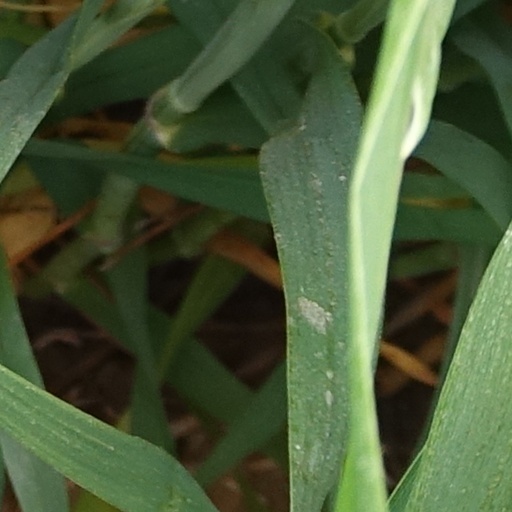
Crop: wheat